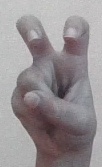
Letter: toot